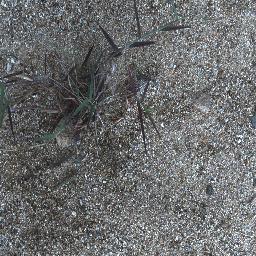
Label: negative